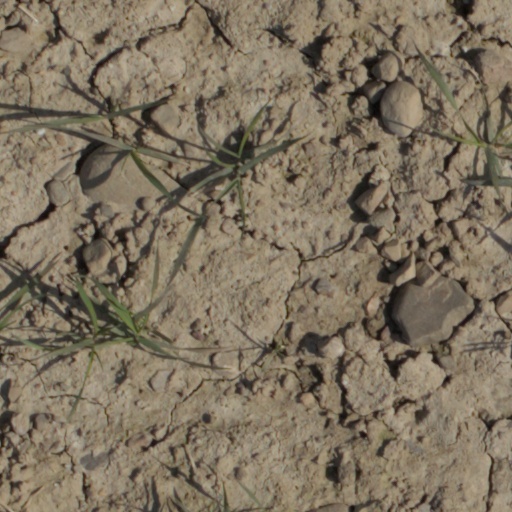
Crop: wheat